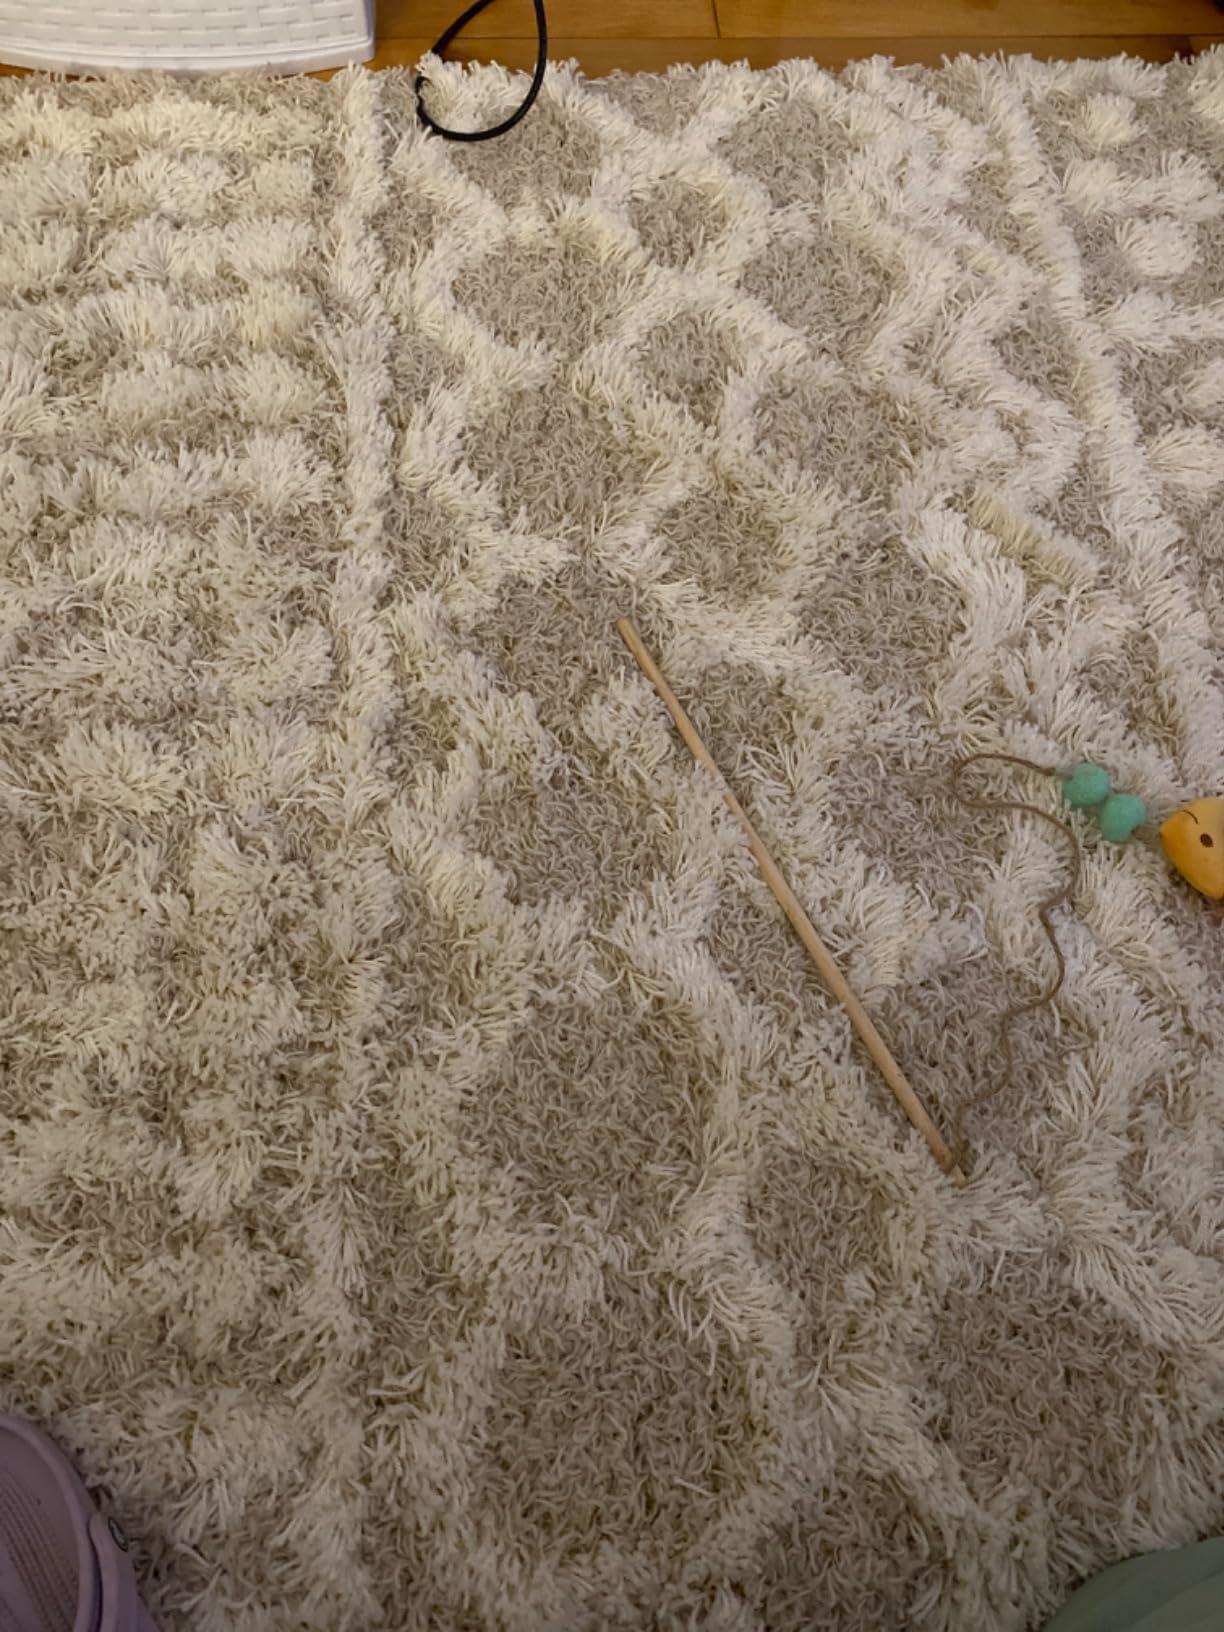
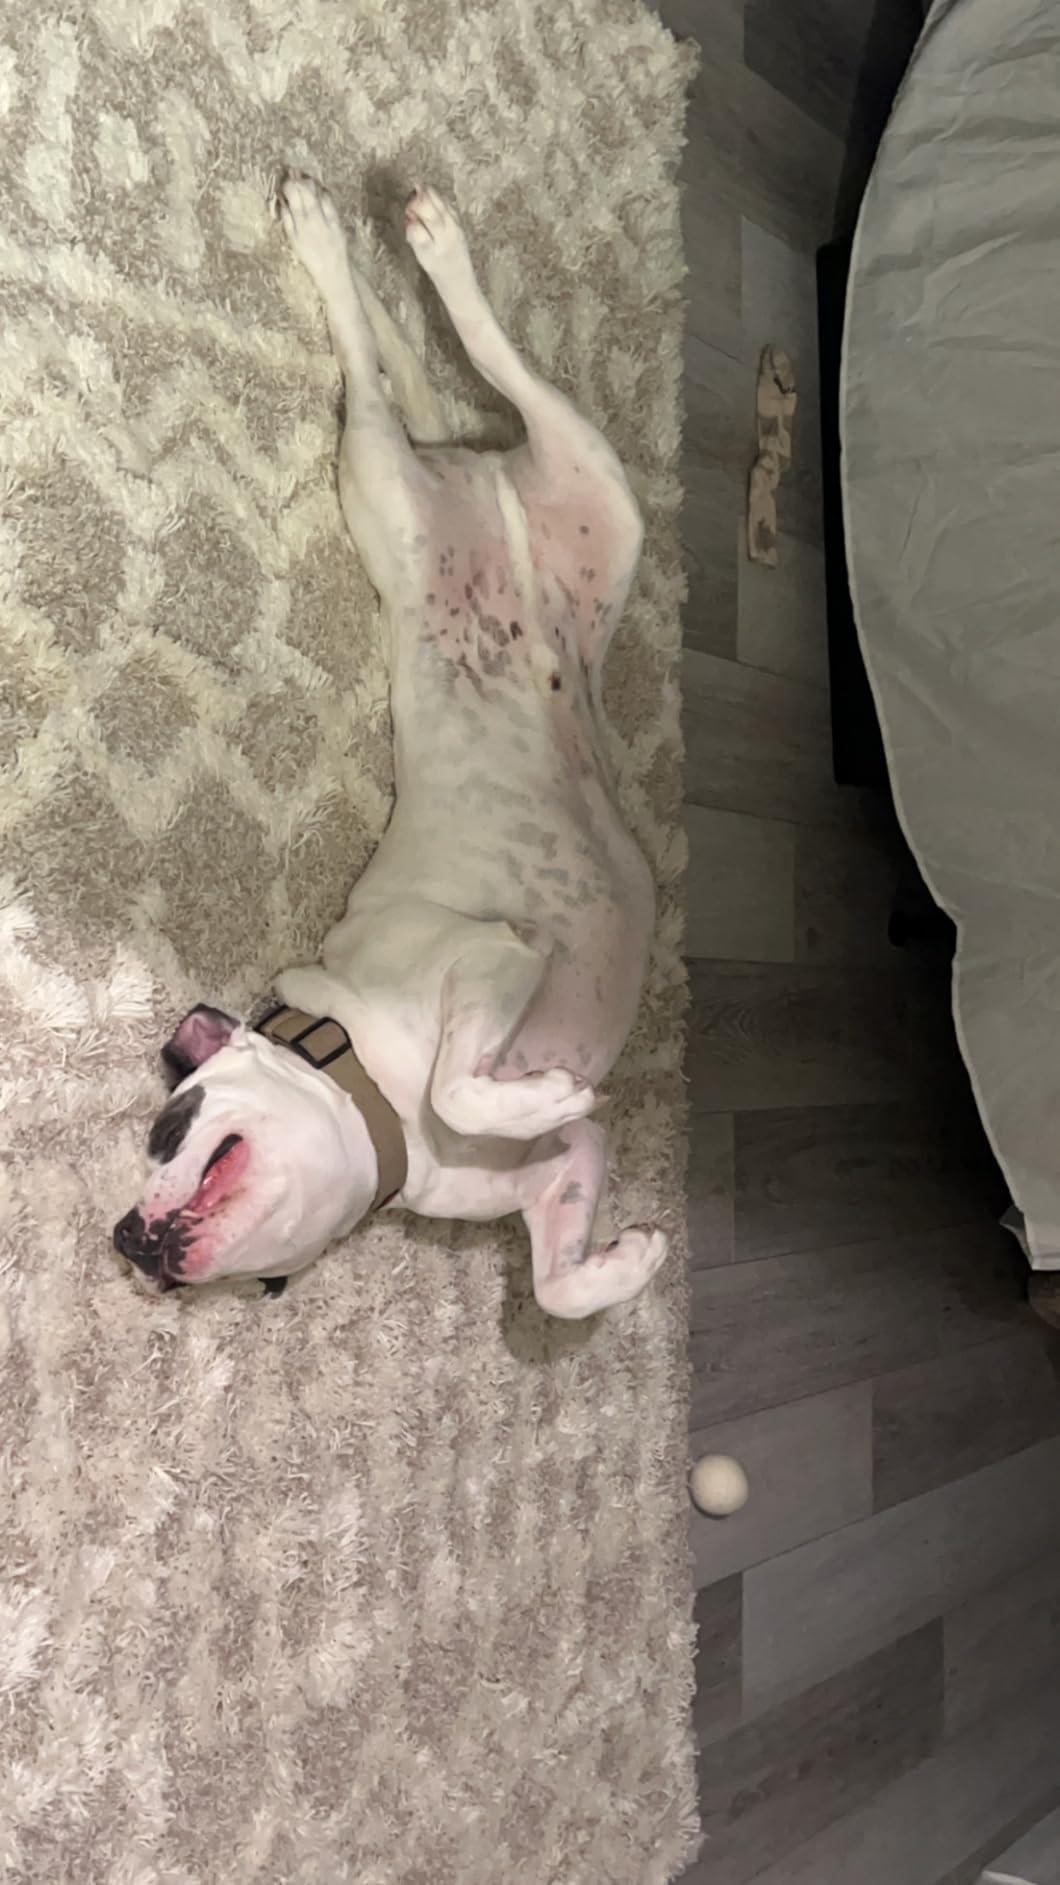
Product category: misc
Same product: yes